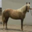
Label: horse